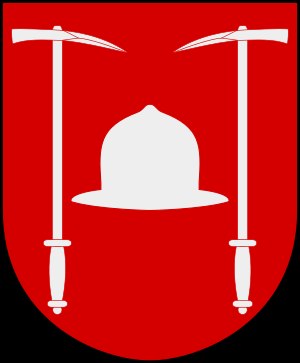
Ingelstad herred
Ingelstad herreds våbenskjold
Ingelstad herred var et herred i det sydøstlige Skåne. Herredet har navn efter sognebyen og en herregård.